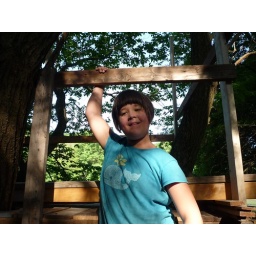
Rachel up in the tree house that is still being built.